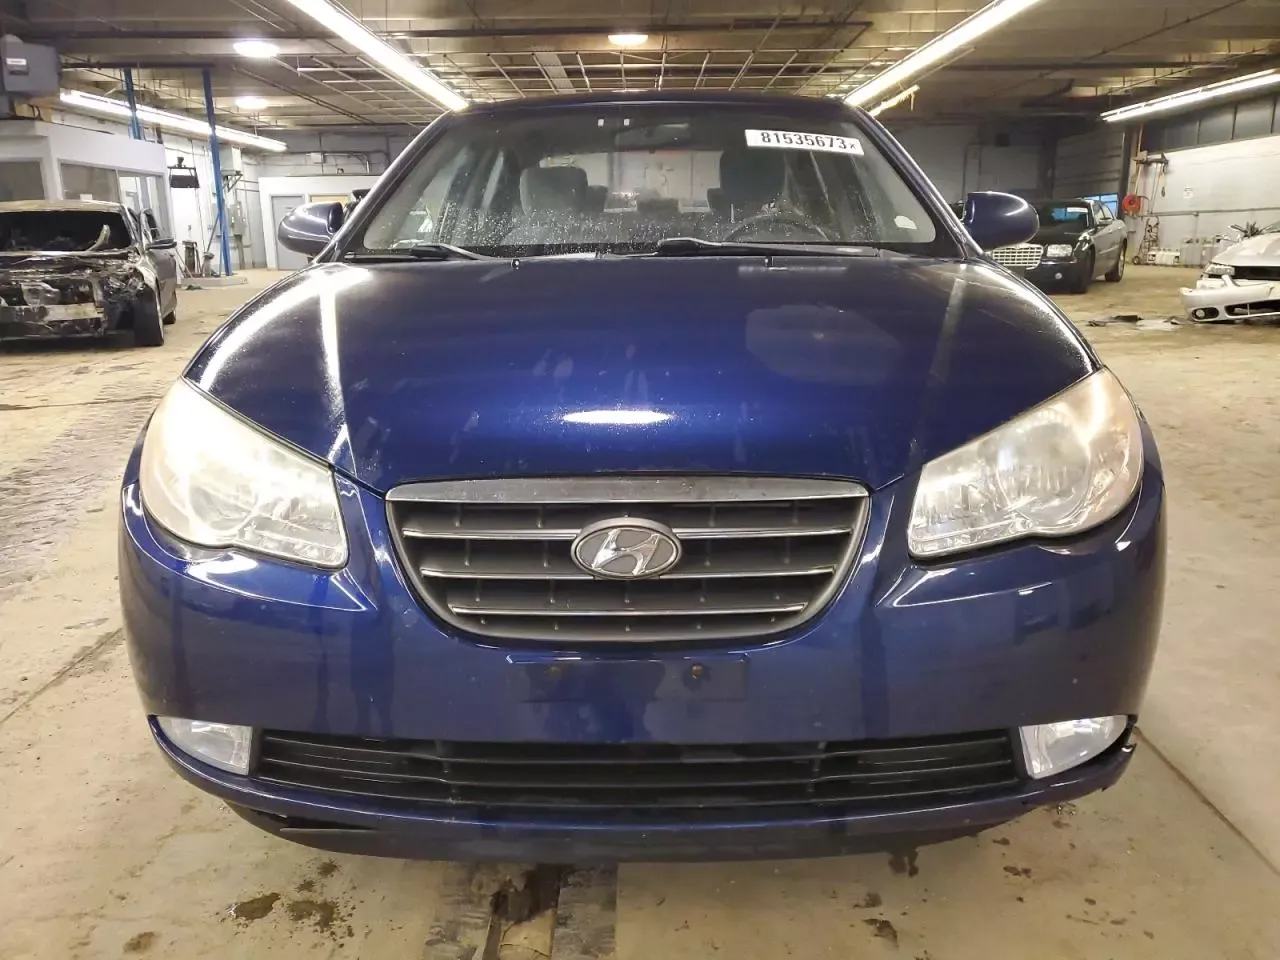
Aucun dommage détecté.
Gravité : aucun